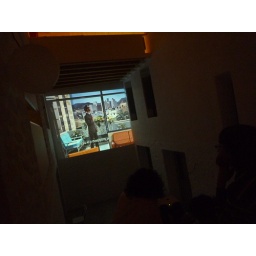
fake window in the amphitheater house